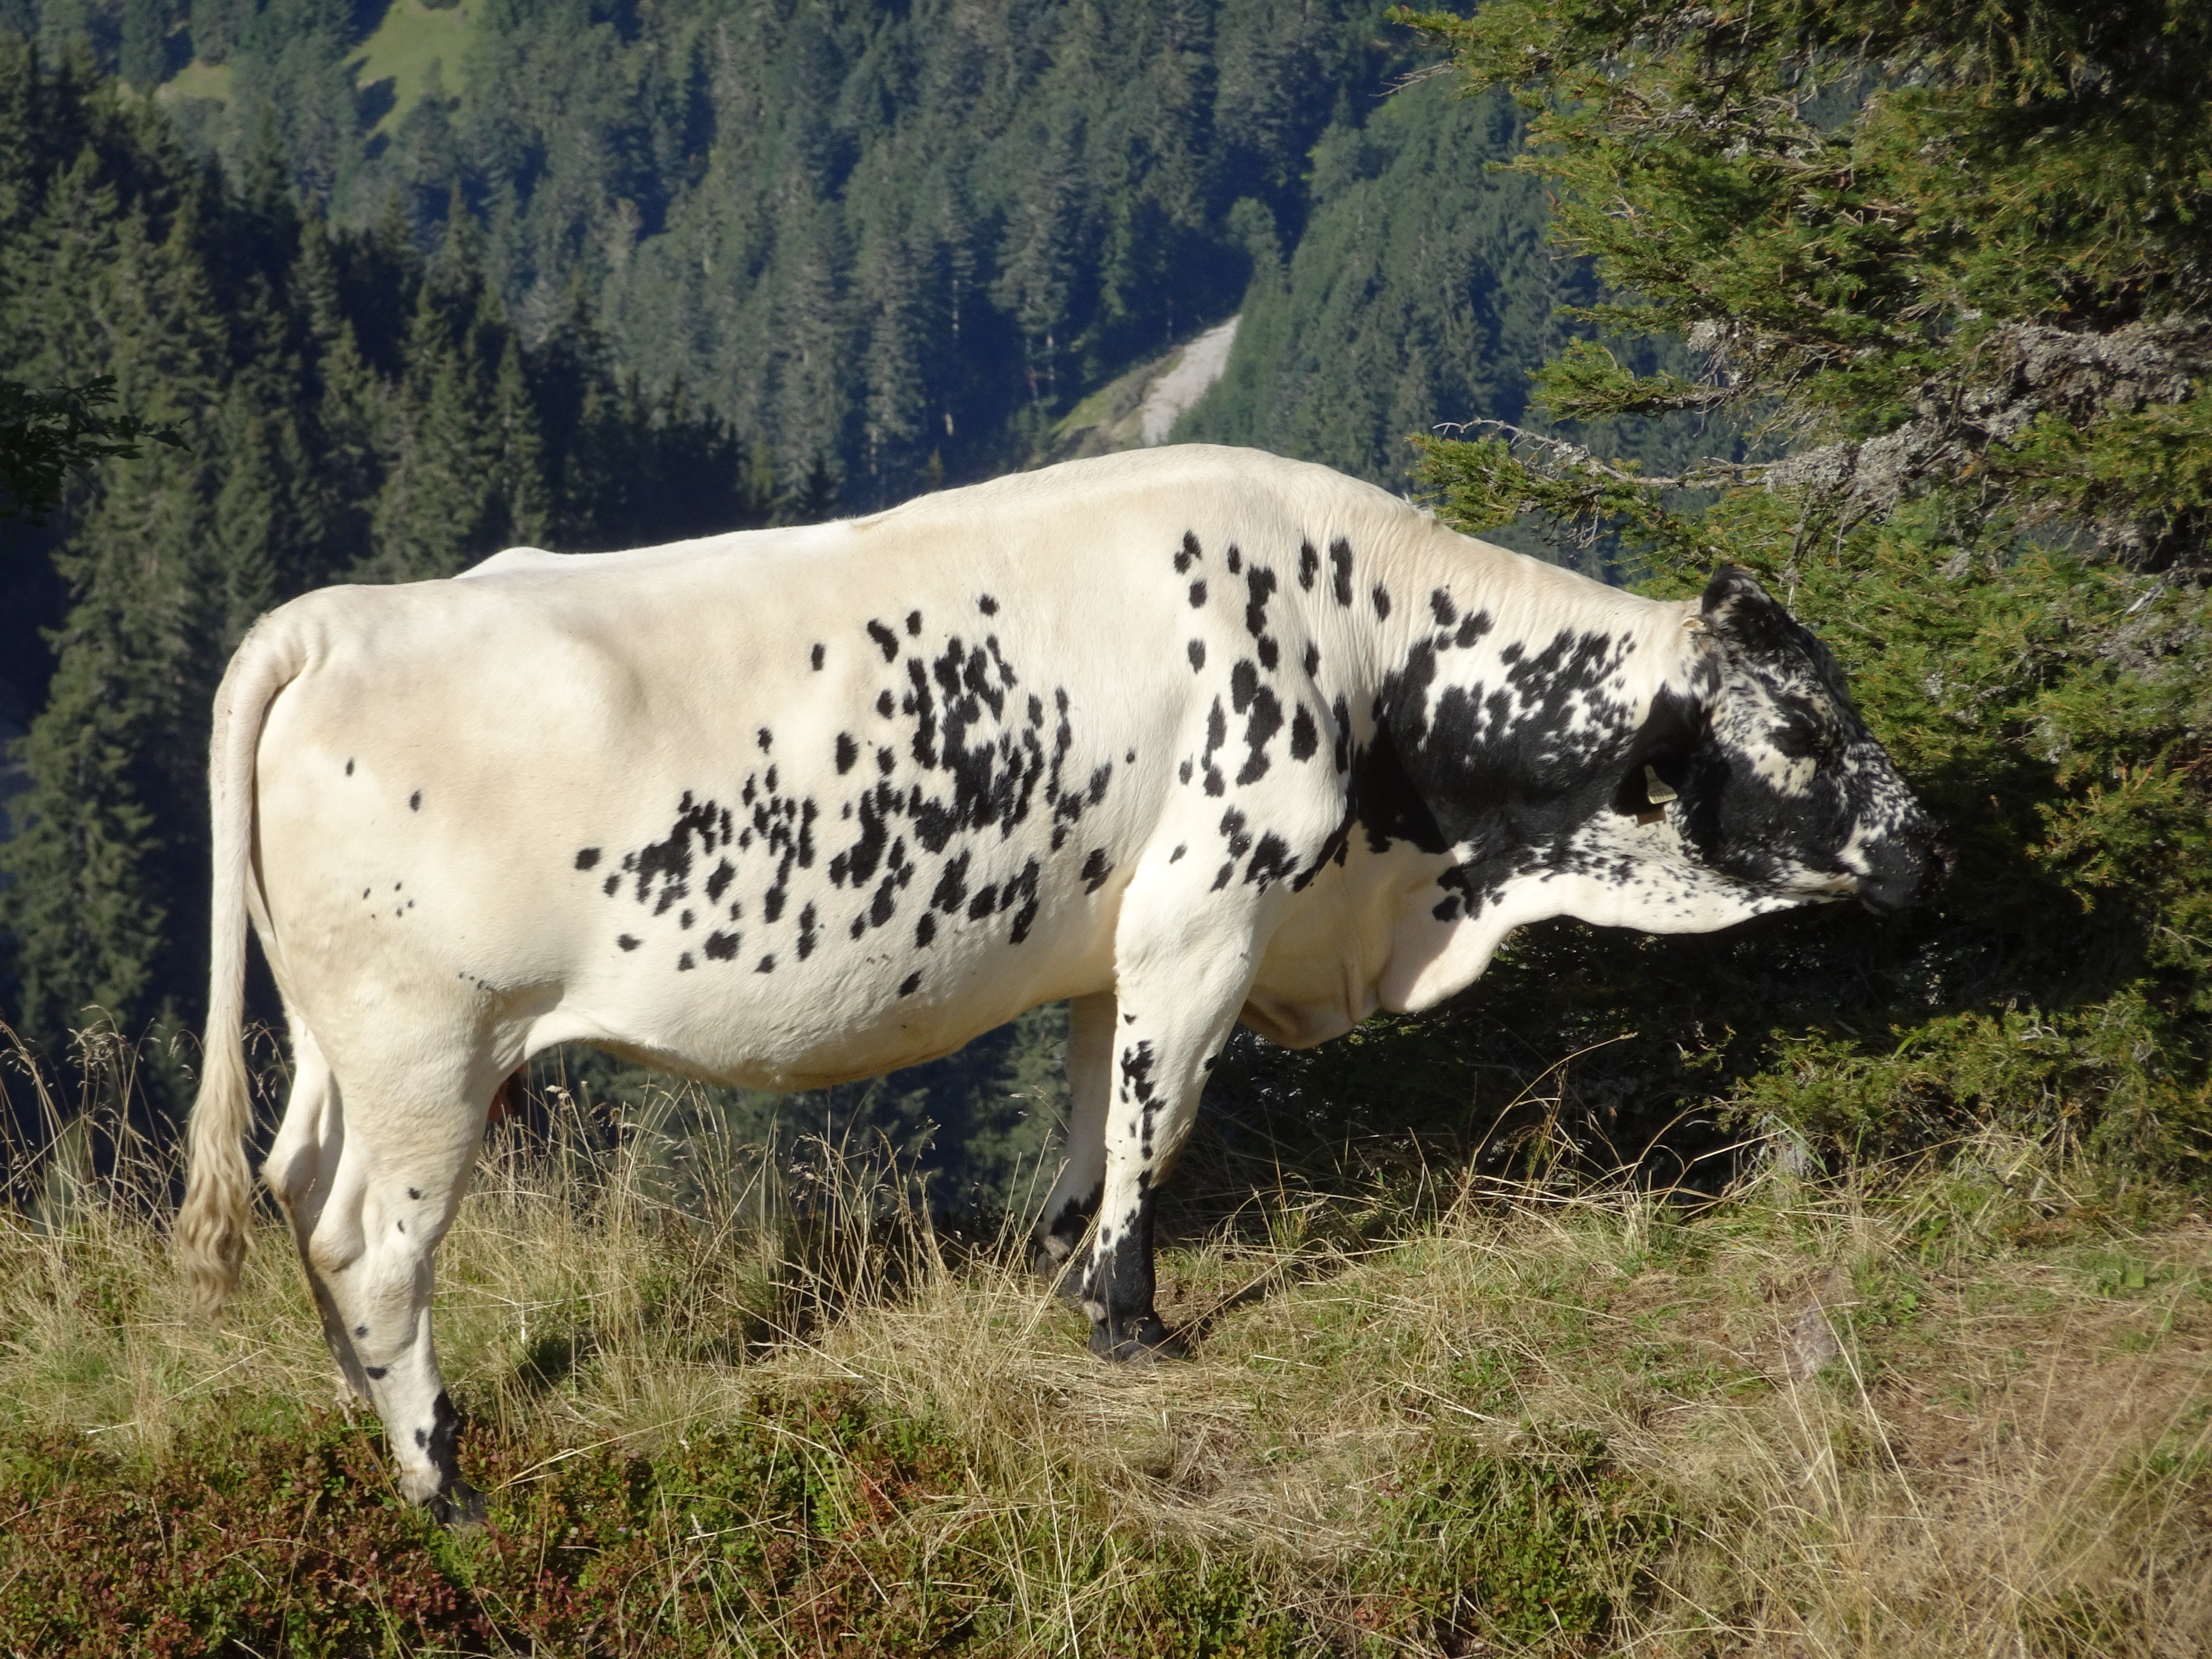
nature, grass, meadow, cow, pasture, grazing, mammal, fauna, bull, animals, vertebrate, alm, dairy cow, cattle like mammal, texas longhorn